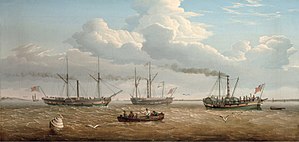
Prindsesse Wilhelmine (skib, 1821) / Under britisk flag
På dette maleri af Thomas A. Binks fra omkring 1823 ses Kingston til venstre.
Prindsesse Wilhelmine var det danske navn på den britiske hjuldamper Kingston, der blev bygget i Storbritannien i 1821. Skibet blev i 1824 købt af en dansk ejer og indsat som det første dampskib på ruten mellem København og Lübeck. I Danmark blev hjuldamperen omdøbt til Prindsesse Wilhelmine, til ære for Frederik 6.s yngste datter. Skibet blev ombygget til tremastet skonnert i 1844 og ophugget omkring 1877.